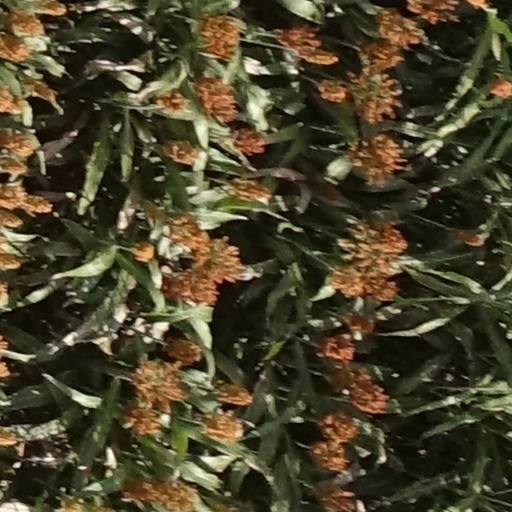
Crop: sorghum